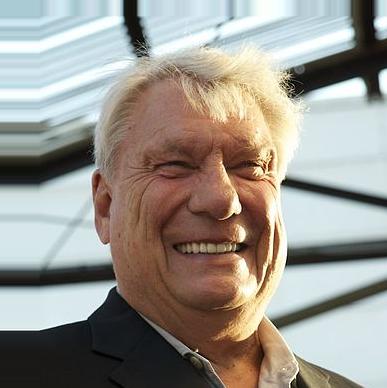
Age: 74